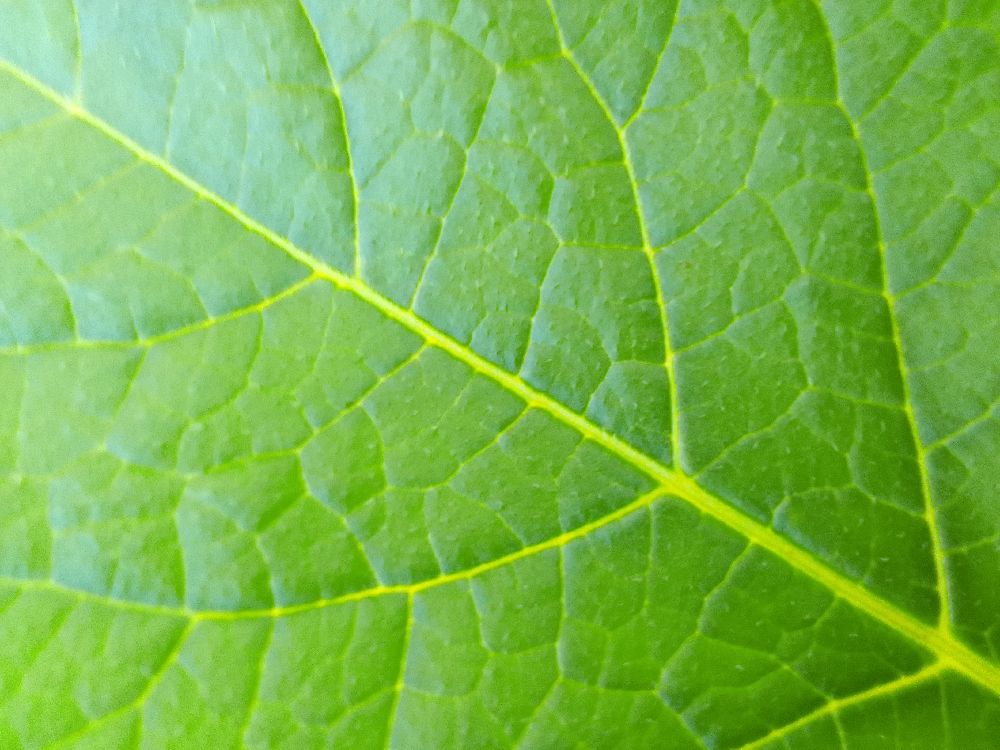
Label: Healthy